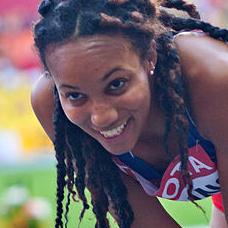
Age: 23